Rajiv Gandhi Regional Museum of Natural History

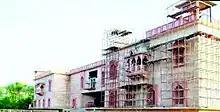
Rajiv Gandhi Regional Museum of Natural History, Sawai Madhopur

The foundation stone-laying ceremony of Rajiv Gandhi Regional Museum of Natural History, was carried out by the Vice President of India, Mohammad Hamid Ansari, on 23 December 2007, and inaugurated by the State Finance Minister, Namo Narain Meena, on 1 March 2014.